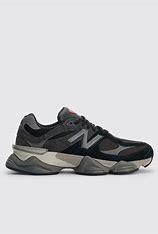
Brand: New
Model: Balance New Balance 9060